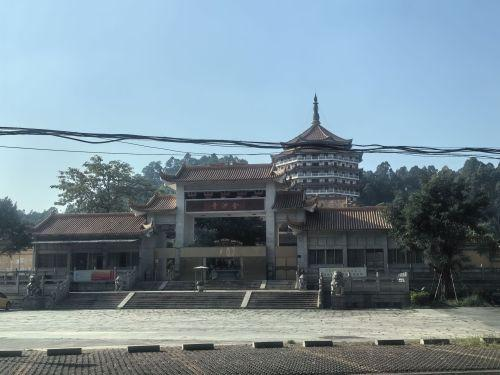
地标名称：金沙寺